Silvina Ocampo

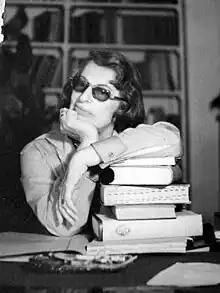
Ocampo in 1959

Silvina Ocampo (28 July 1903 – 14 December 1993) was an Argentine short story writer, poet, and artist. Ocampo's friend and collaborator Jorge Luis Borges called Ocampo "one of the greatest poets in the Spanish language, whether on this side of the ocean or on the other." Her first book was "Viaje olvidado" (1937), translated as "Forgotten Journey" (2019), and her final piece was "Las repeticiones", published posthumously in 2006.